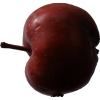
Label: Apple 18